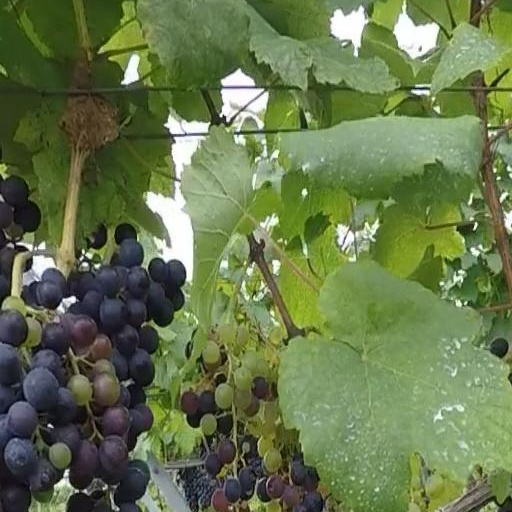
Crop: grape